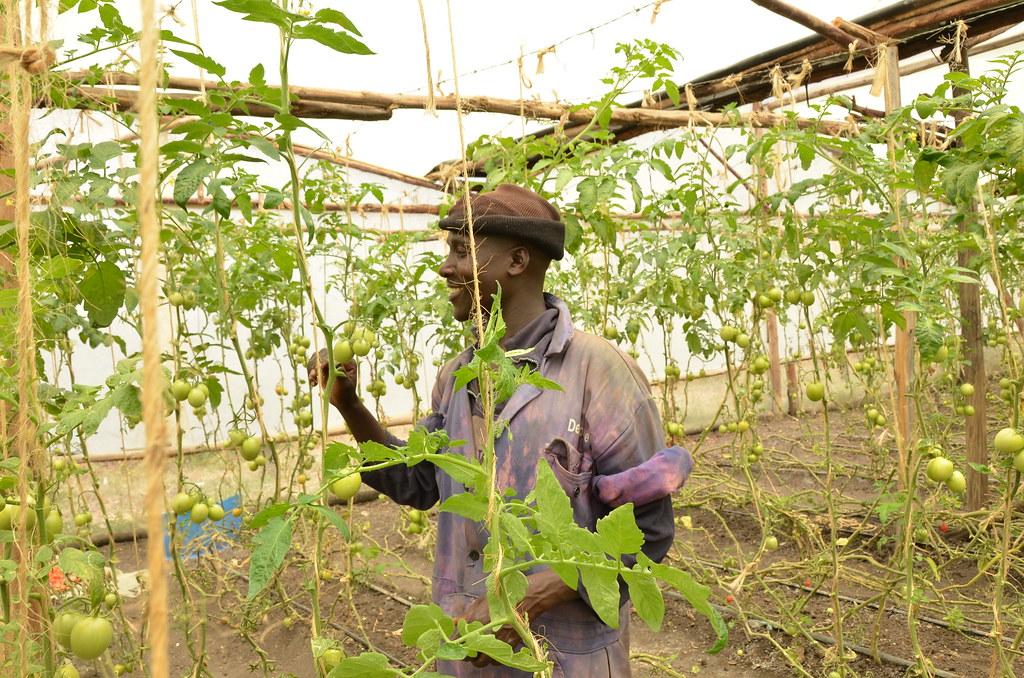
Mtu aliyesimama katika eneo lililotengenezwa na kuezekwa kwa ustadi lililozungukwa na mimea aina ya zao la nyanya, ikiashiria ni eneo la shamba litumikalo kwa ajili ya kilimo cha viwanda.